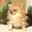
Label: dog